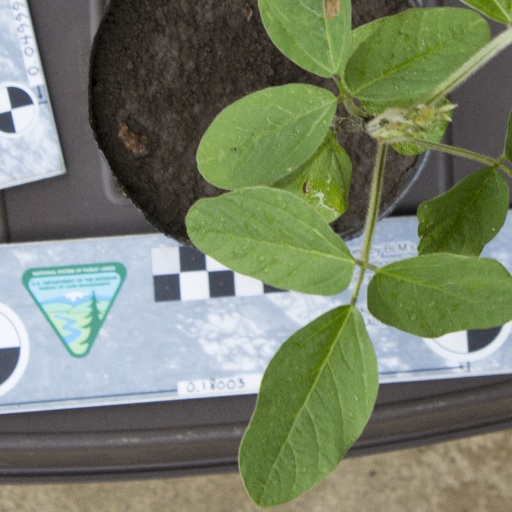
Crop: soybean